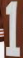
Number: 1